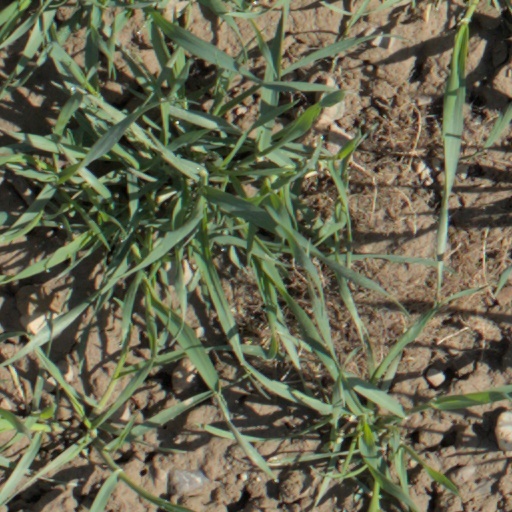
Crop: wheat